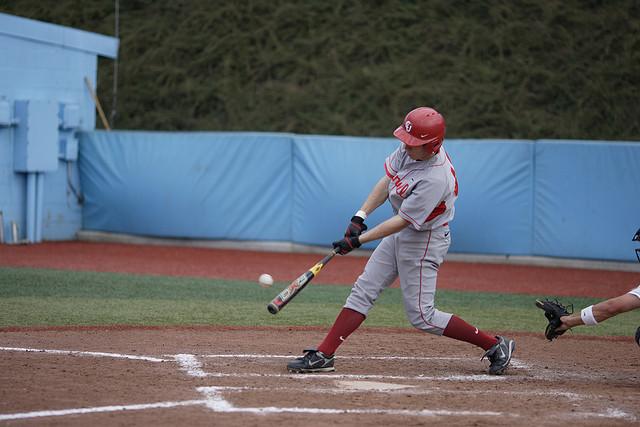
A baseball player is swinging and about to run.